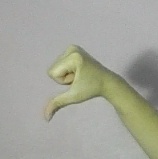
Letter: waw